Los Angeles

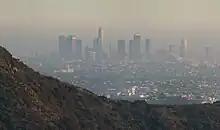
Smog in Los Angeles in December 2005

Los Angeles is subject to earthquakes because of its location on the Pacific Ring of Fire. The geologic instability has produced numerous faults, which cause approximately 10,000 earthquakes annually in Southern California, though most of them are too small to be felt. The strike-slip San Andreas Fault system, which sits at the boundary between the Pacific Plate and the North American Plate, passes through the Los Angeles metropolitan area. The segment of the fault passing through Southern California experiences a major earthquake roughly every 110 to 140 years, and seismologists have warned about the next "big one", as the last major earthquake was the 1857 Fort Tejon earthquake. The Los Angeles basin and metropolitan area are also at risk from blind thrust earthquakes. Major earthquakes that have hit the Los Angeles area include the 1933 Long Beach, 1971 San Fernando, 1987 Whittier Narrows, and the 1994 Northridge events. All but a few are of low intensity and are not felt. The USGS has released the UCERF California earthquake forecast, which models earthquake occurrence in California. Parts of the city are also vulnerable to tsunamis; harbor areas were damaged by waves from Aleutian Islands earthquake in 1946, Valdivia earthquake in 1960, Alaska earthquake in 1964, Chile earthquake in 2010 and Japan earthquake in 2011.